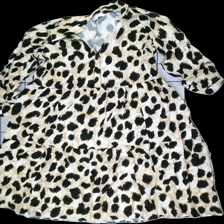
View: front
Type: Dress
Category: Ladies
Brand: H&M
Colors: Black, Beige
Material: 100% Viscose
Pattern: Animal print
Cut: Regular
Size: 140
Price range: 50-100
Recommended usage: Reuse
Description: Long flowy dress with animal print